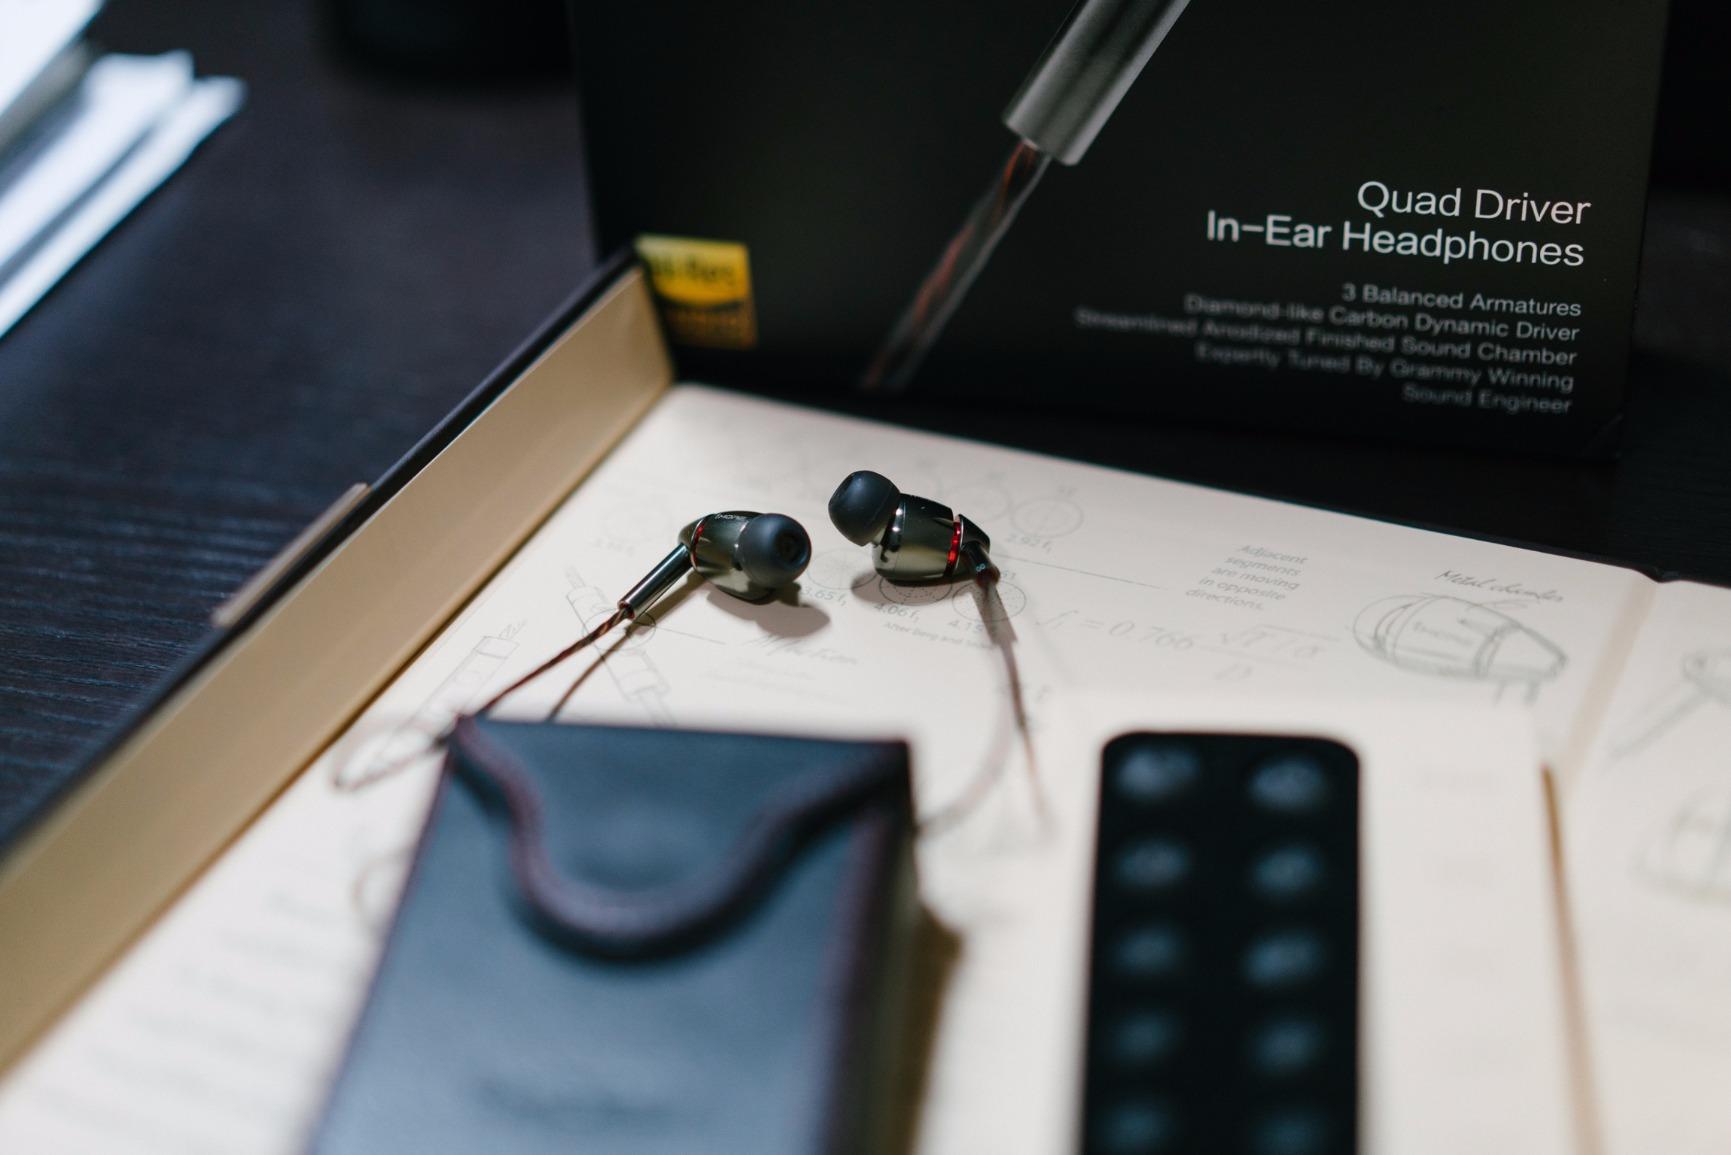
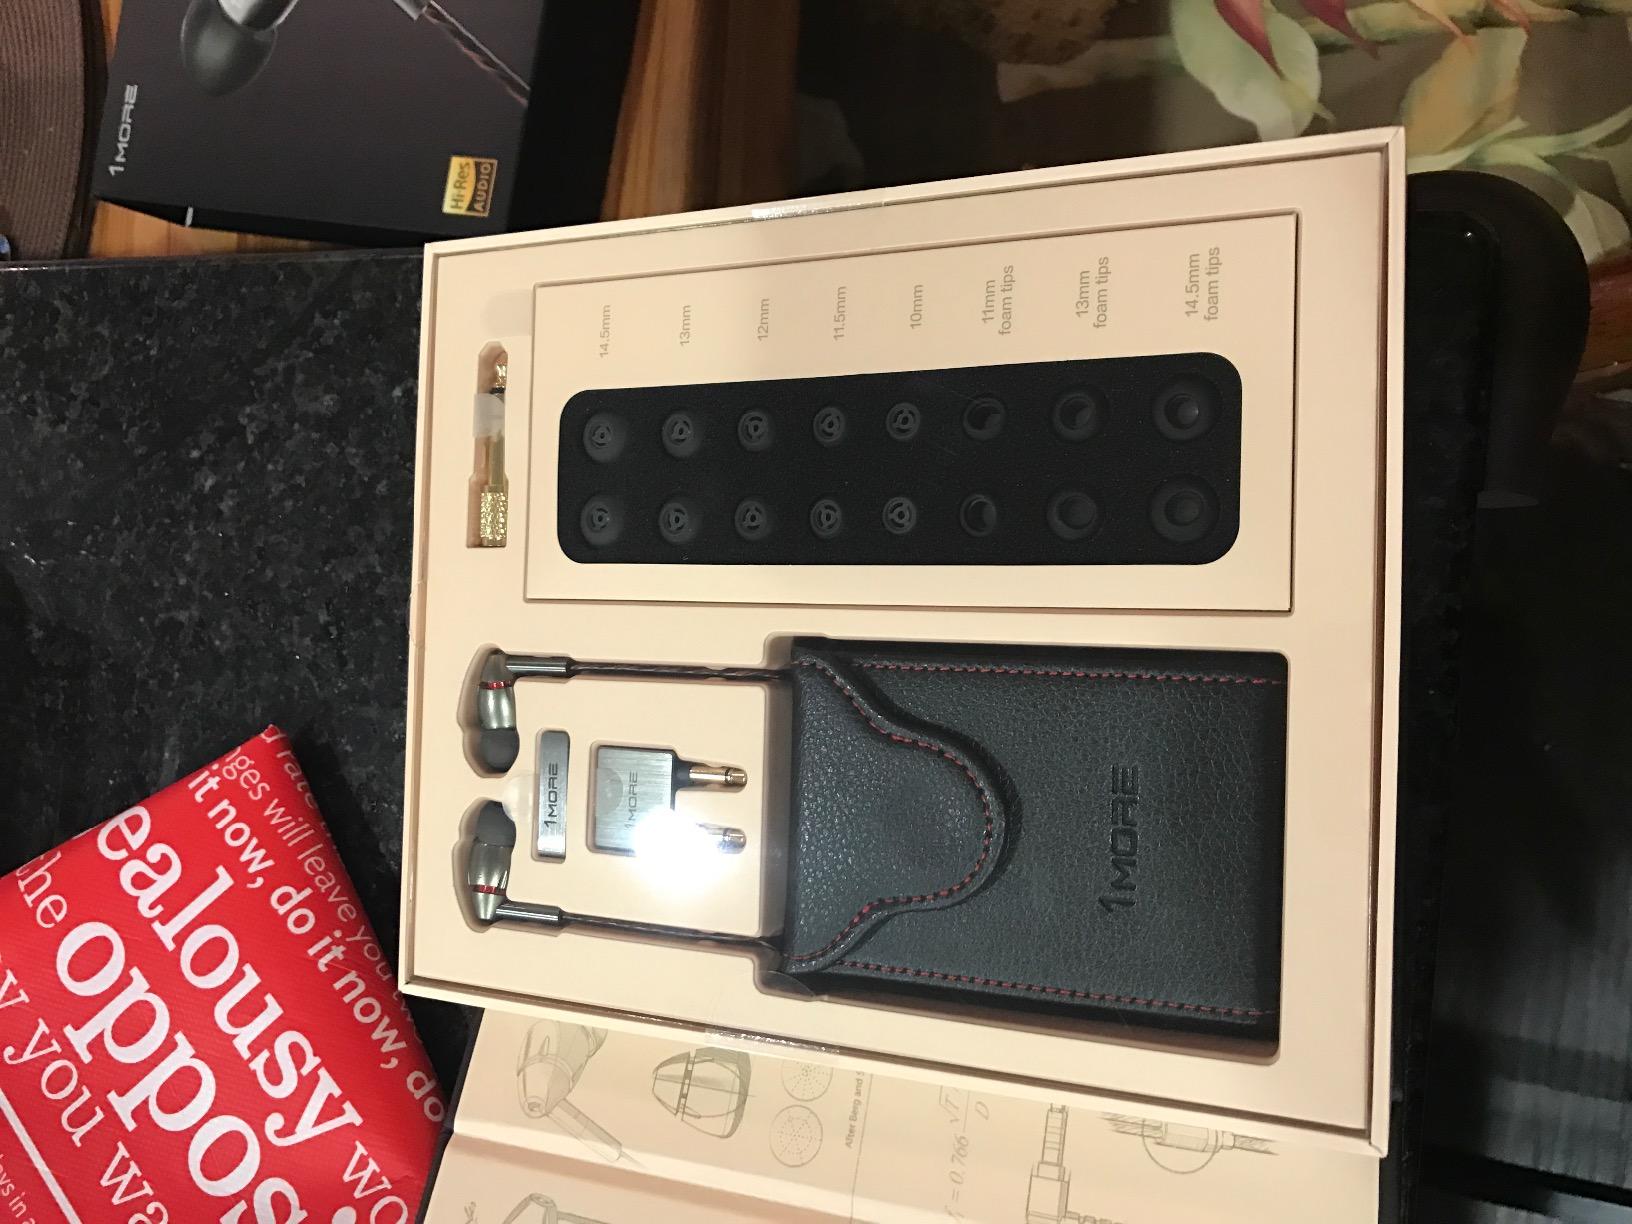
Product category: headphones
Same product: yes